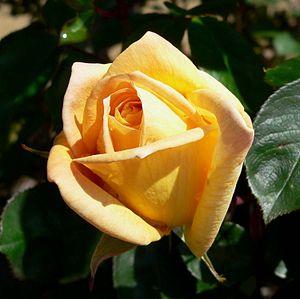
Le prix All-America Rose Selections est un prix annuel qui a été décerné de 1940 à 2013 aux États-Unis dans le domaine de la culture de la rose pour la variété la plus exceptionnelle. Ce prix était considéré dans ce domaine comme le plus prestigieux des États-Unis. Il a cessé en 2013 pour être remplacé par les American Garden Rose Selections.